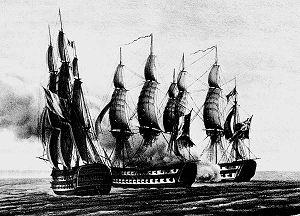
En reprenant la route la France, l'Invincible et le Dix-Août de la division Ganteaume rencontrent, le 24 juin 1801, le vaisseau anglais Swifsure, vétéran de la bataille d'Aboukir, en route vers Malte. Après une sévère canonnade, l'Anglais amène ses couleurs et est capturé par les Français.
La classe Elizabeth est une classe de vaisseau de ligne de 3ᵉ rang armés de 74 canons, conçue pour la Royal Navy par l'architecte naval Thomas Slade.
Le Swiftsure est un navire de guerre d'abord britannique de 1787 à 1800, puis français jusqu'en 1805 pour finir britannique de 1805 à 1816. C'est un vaisseau de ligne de troisième rang portant 74 canons sur deux ponts.